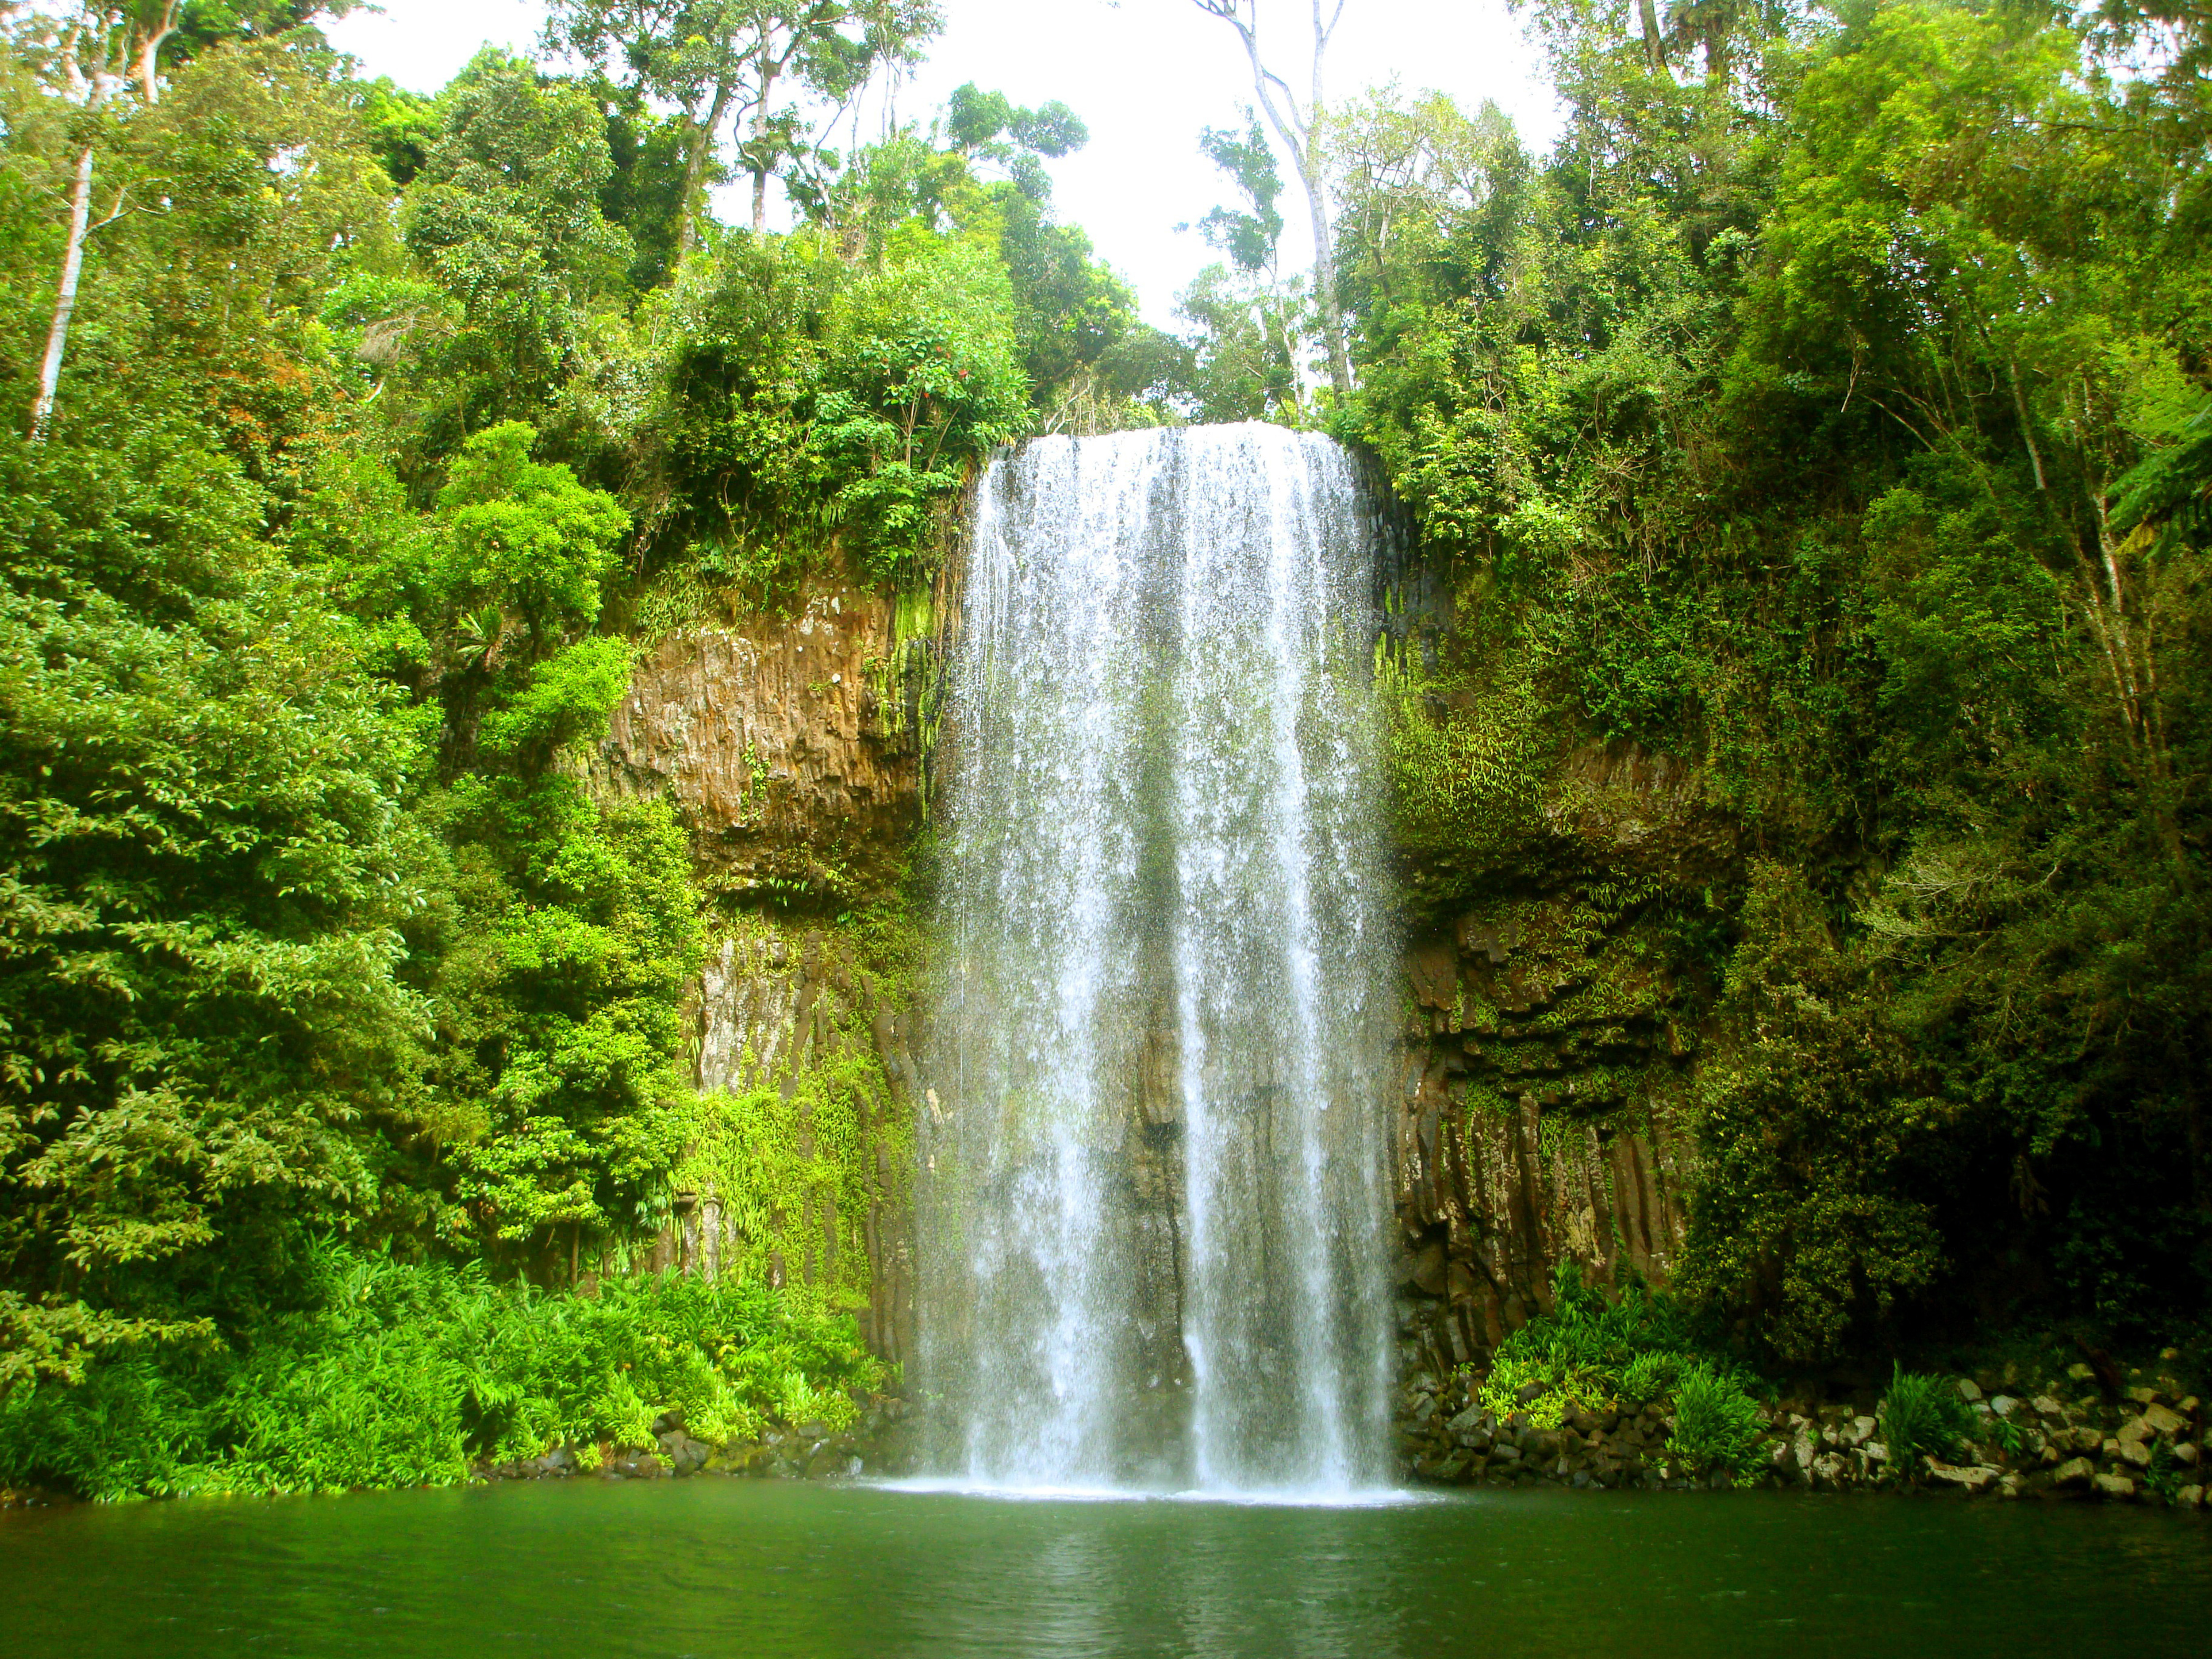
nature, clear, water, river, forest, wood, rainforest, rock, pool, pond, lake, stream, waterfall, spray, swim, bathe, swimming, hiking, tropical, soul, green, energy, breath, peace, joy of life, healing, health, feng shui, paradise, wellness, vitality, power, wet, drink, vacation, travel, holidays, majestic, adventure, ecology, clean, environment, protection, national park, queensland, australia, water resources, natural landscape, body of water, nature reserve, vegetation, watercourse, natural environment, state park, water feature, chute, tree, old growth forest, biome, valdivian temperate rain forest, tropical and subtropical coniferous forests, jungle, riparian forest, landscape, plant, grass, moss, temperate broadleaf and mixed forest, hill station, wasserfall, formation, botanical garden, woodland